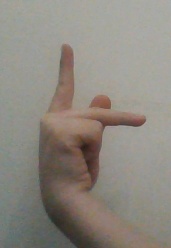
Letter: dha